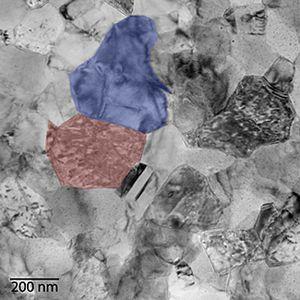
Le cobalt est l'élément chimique de numéro atomique 27, de symbole Co.